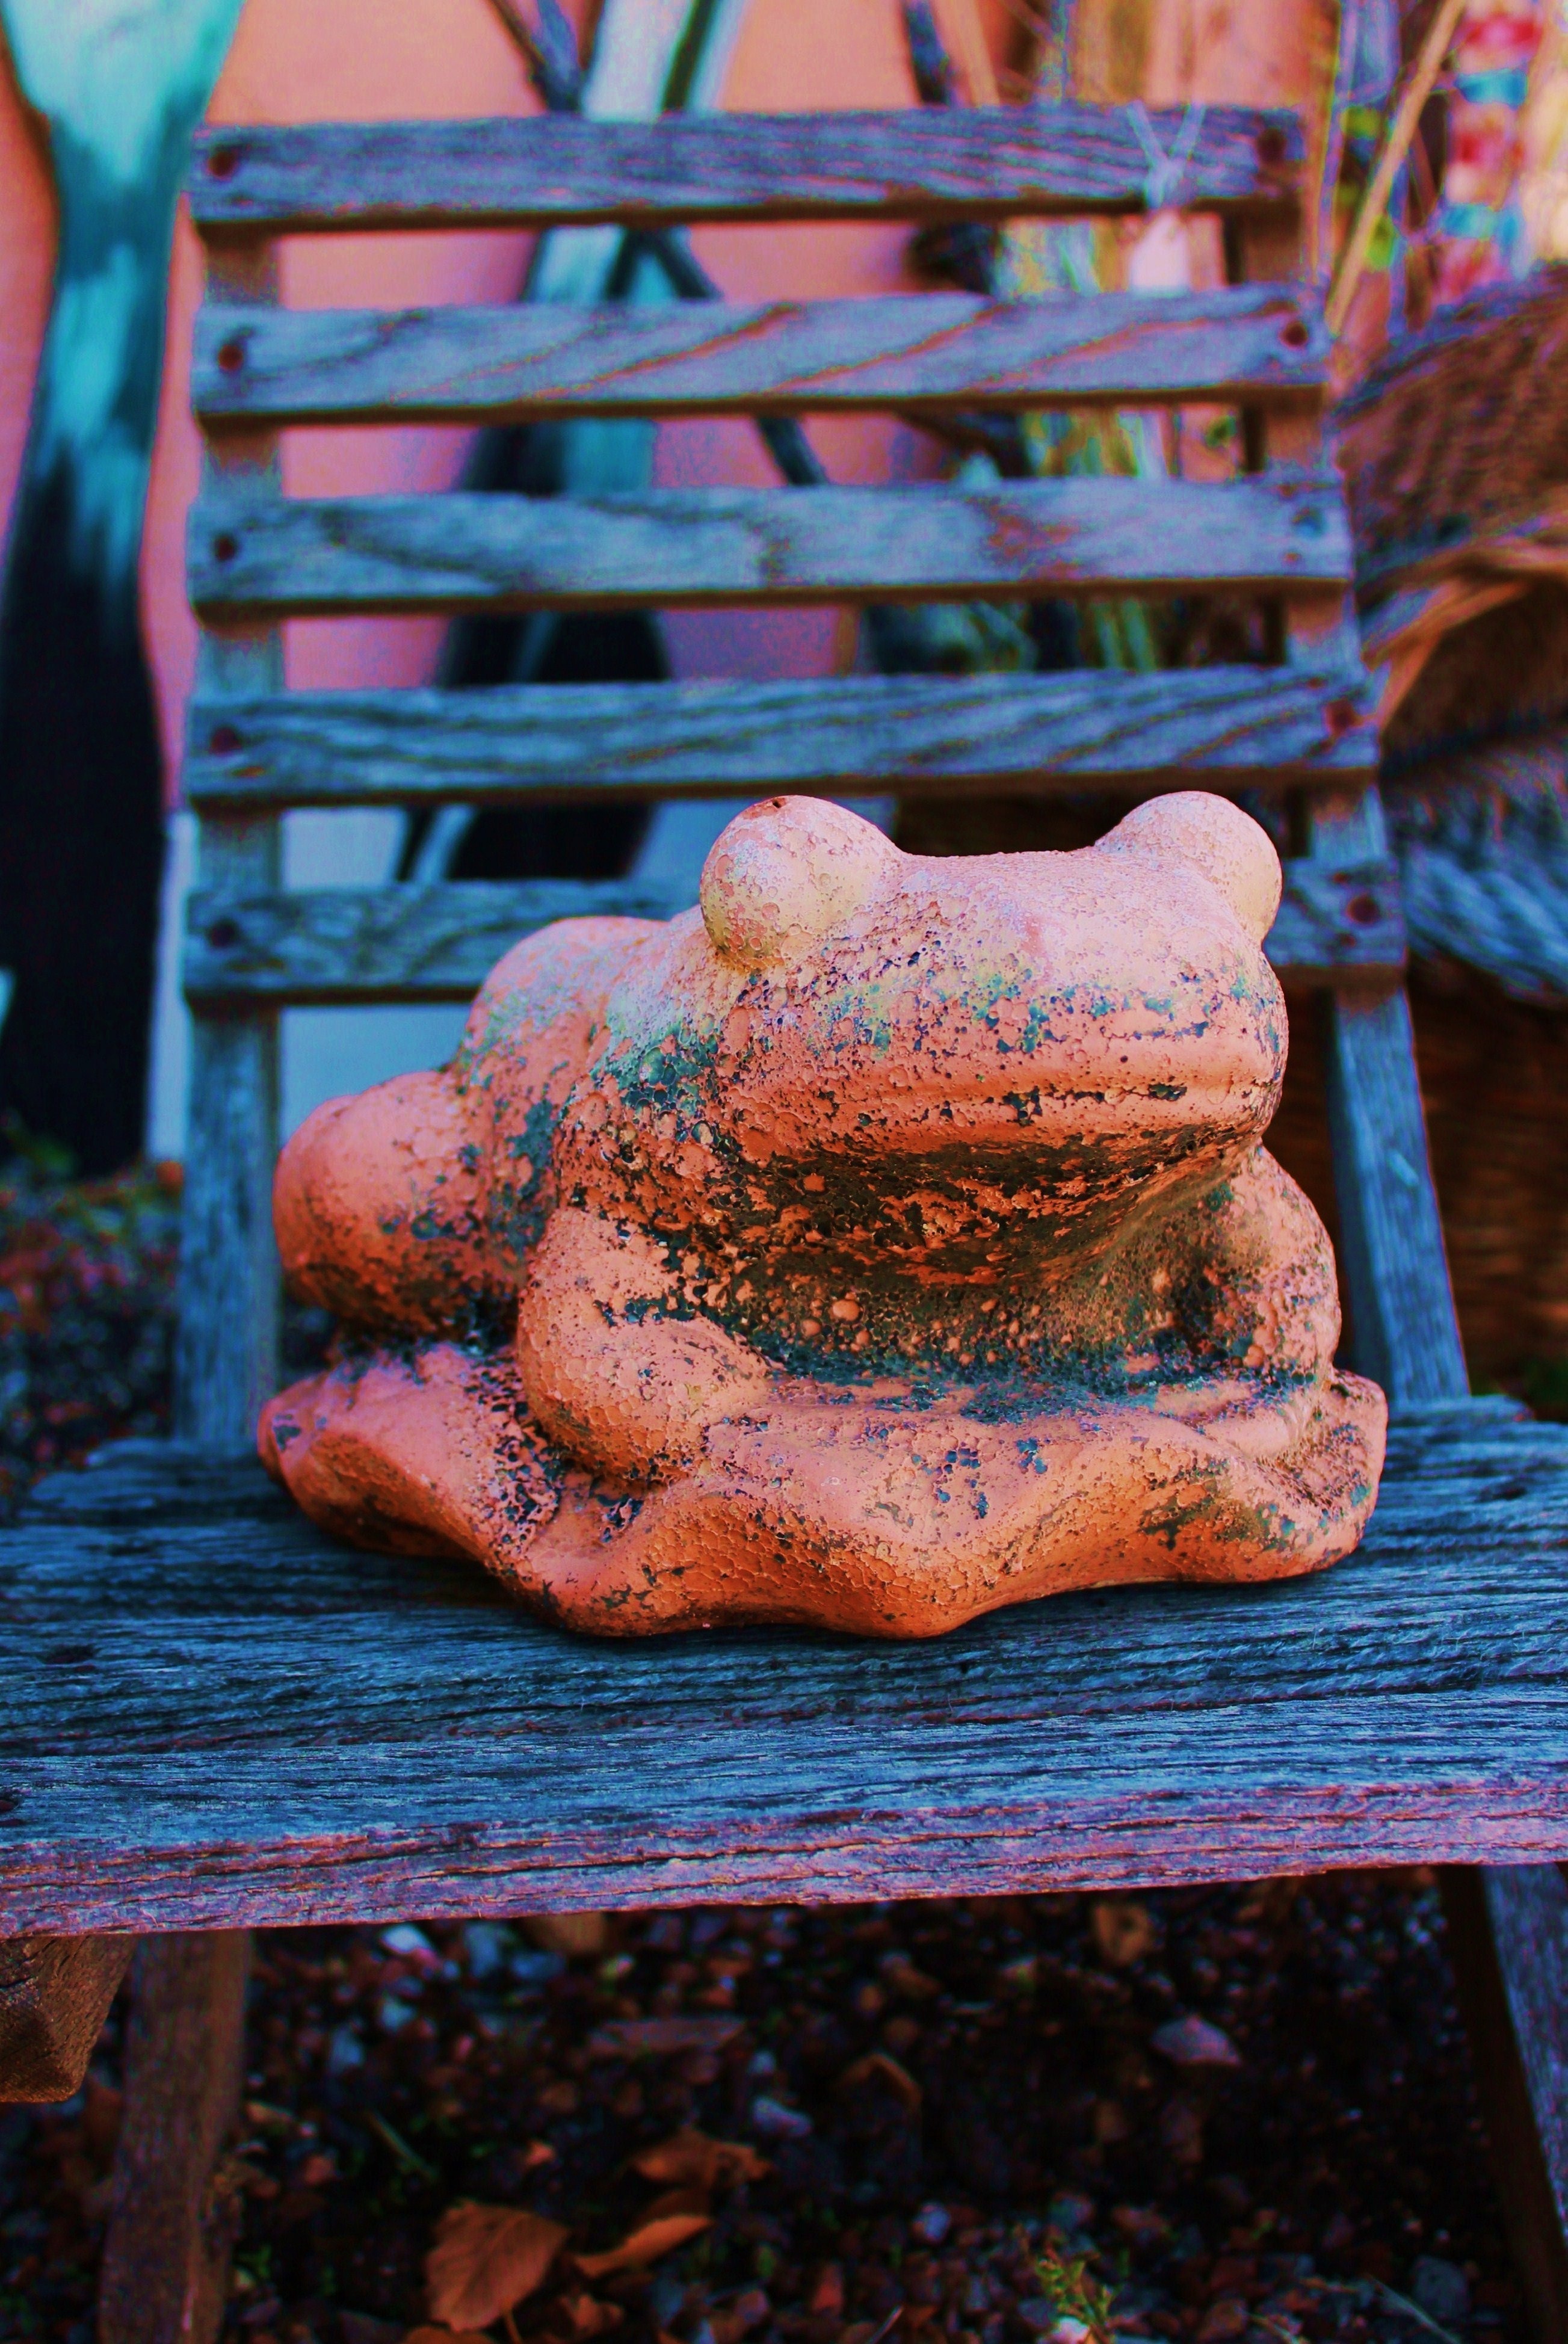
rock, creative, wood, decoration, red, symbol, color, artistic, craft, frog, colorful, pottery, material, quirky, new mexico, art, creativity, temple, decorative, handmade, style, clay, ornamental, carving, magical, handicraft, artisan, handcrafted, amber avalona, garden art, yard art, outdoor art, southwest decor, southwest art, spirit guide, southwestern art, frog totem, animal guide, spirit animal guide, native art, spiritual healer, southwest design